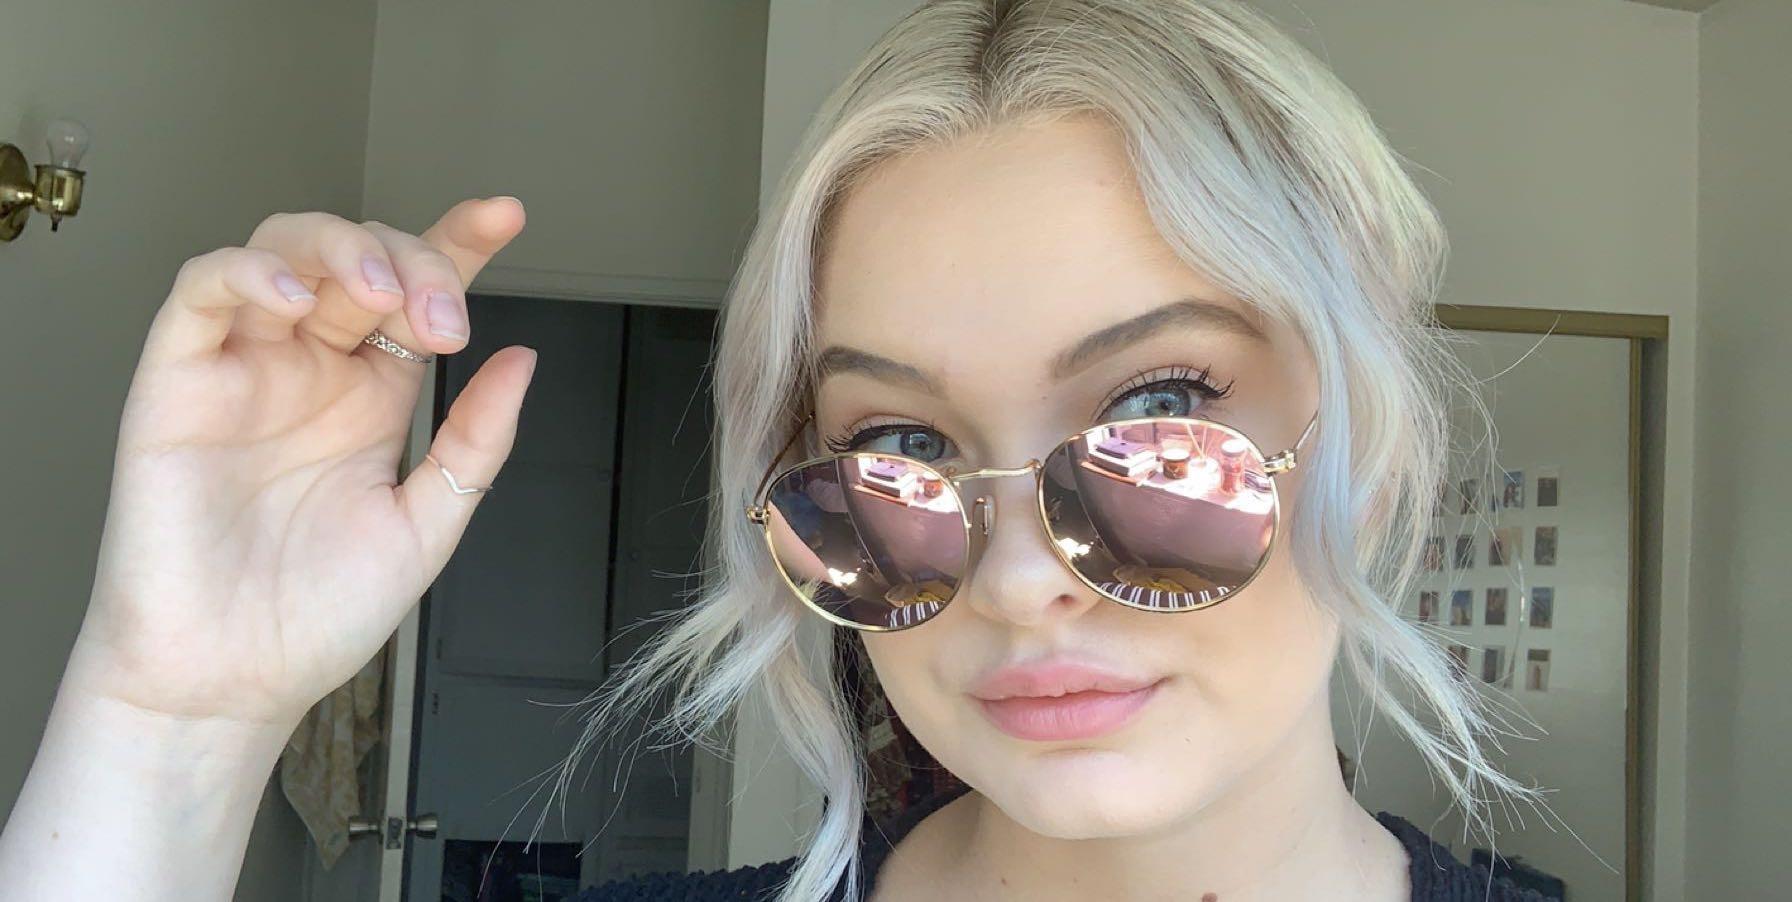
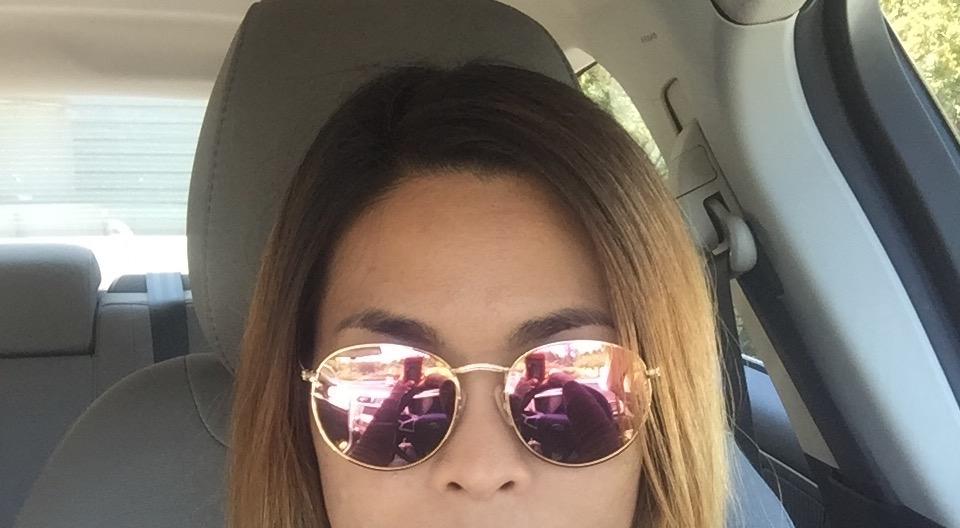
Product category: accessories_sunglasses
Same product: yes